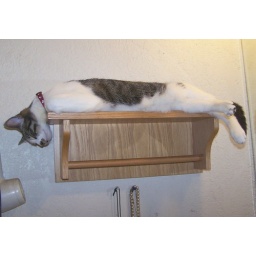
JoJo snoozing on the cat shelf in bathroom 4-21-2008